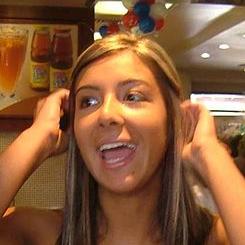
Age: 18